Jan Stenerud

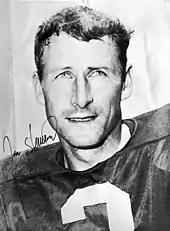
Stenerud with the KC Chiefs, c. 1967

Stenerud was one of the first professional football players to be used as a dedicated kicker, because of his excellent "sharpshooting" ball-kicking performance. He was one of the first placekickers to use the "soccer style", a technique the Hungarian-born Pete Gogolak had recently introduced in the AFL.